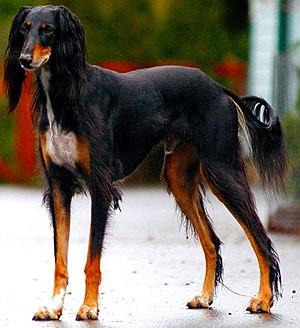
Un chien courant est un chien de chasse dont le but est de poursuivre ou d'attraper le gibier. Il est différent du chien d'arrêt qui désigne au chasseur la présence du gibier, et du chien de rapport qui rapporte le gibier.